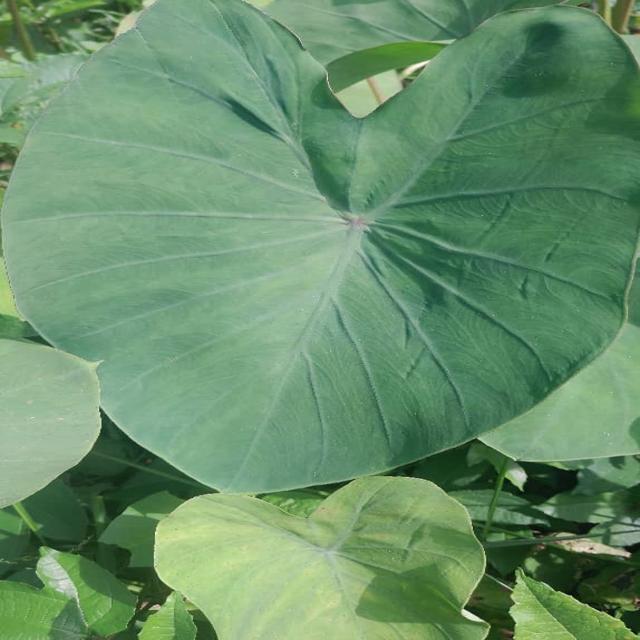
Label: Healthy